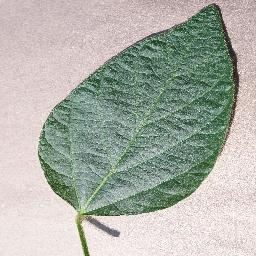
Label: Soybean___healthy